MOS Technology 6502

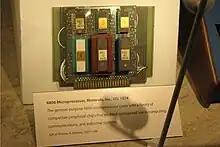
Motorola 6800 demonstration board built by Chuck Peddle and John Buchanan in 1974

The 6502 was designed by many of the same engineers that had designed the Motorola 6800 microprocessor family. Motorola started the 6800 microprocessor project in 1971 with Tom Bennett as the main architect. Motorola's engineers could run analog and digital simulations on an IBM 370-165 mainframe computer. The chip layout began in late 1972, the first 6800 chips were fabricated in February 1974 and the full family was officially released in November 1974.